Raqymjan Qoshqarbaev

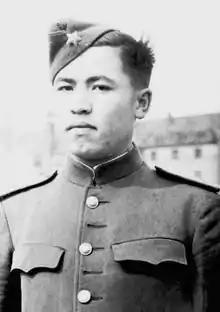
Qoshqarbaev in 1945

Raqymjan Qoshqarbaev ("Raqımjan Qoşqarbaev"; , romanized "Rahimžan Koškarbaěv"; 19 October 1924 – 10 August 1988) was a Soviet soldier who was the first to raise the flag of the Soviet Union at the Reichstag building in Berlin, placing it by a staircase in the opera hall after sneaking into the building. After nightfall Qoshqarbaev and several of his comrades raised the flag on the roof. However, because they had raised the flag in the night when it was too dark to take a photo, none of them were part of the iconic photo of Soviet soldiers raising the flag on 2 May. After the raising of the flag on 30 April it was shot down by German snipers shortly before the Wehrmacht briefly retook control of the building. However, by 2 May the Soviets retook control of the building and raised the flag again, bringing photographer Yevgeny Khaldei with them to capture a reenactment of the historic moment.